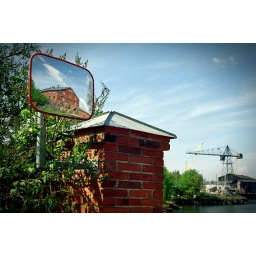
house in the mirror